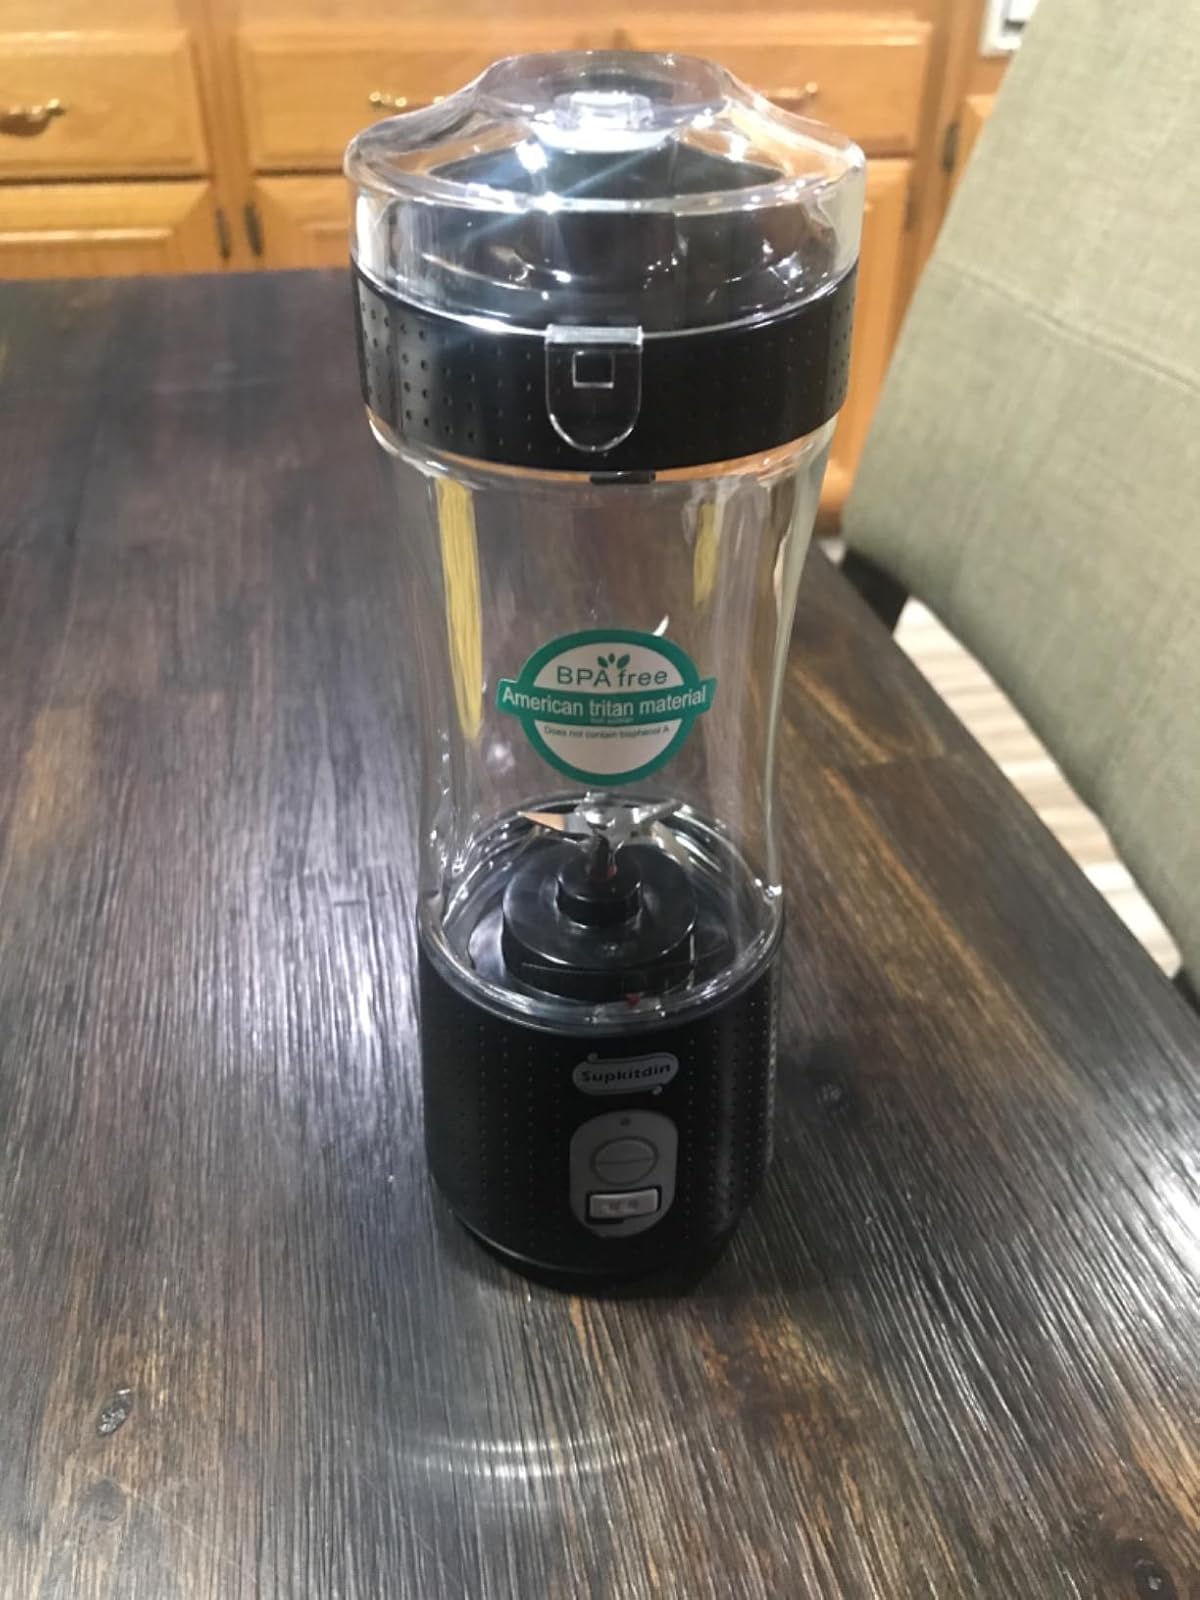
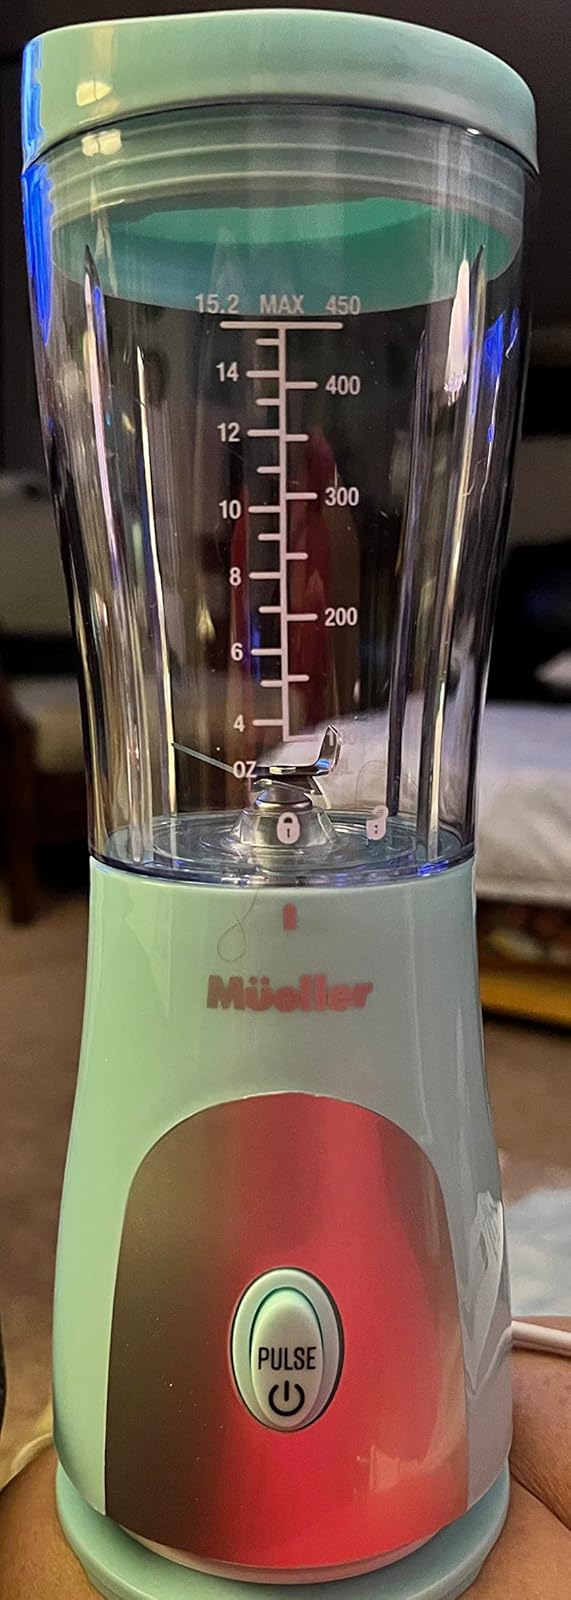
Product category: items_blender
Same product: no